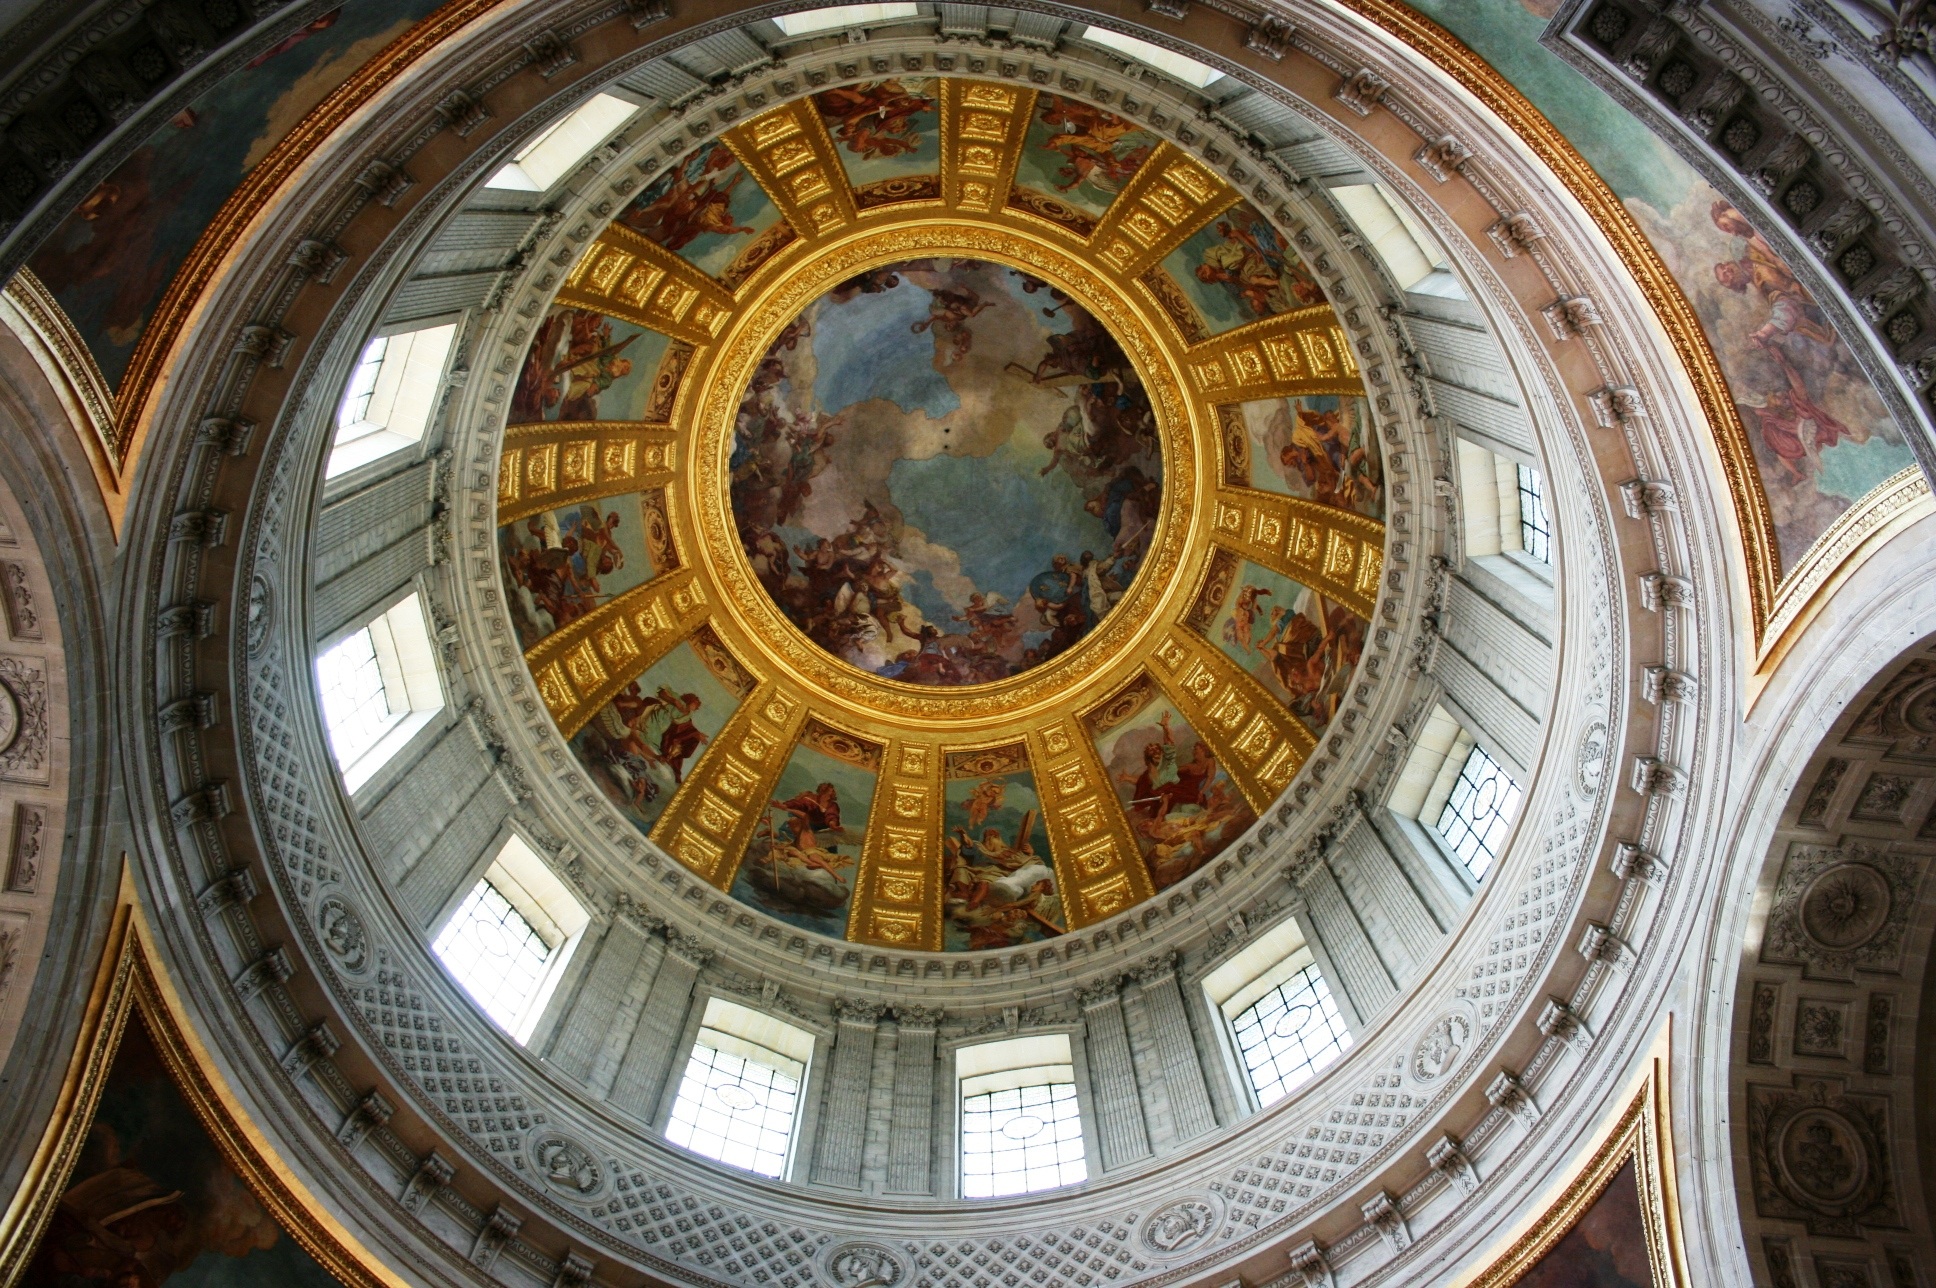
architecture, window, building, paris, landmark, church, cathedral, place of worship, baptistery, symmetry, basilica, dome, invalides, byzantine architecture, tomb of napoleon